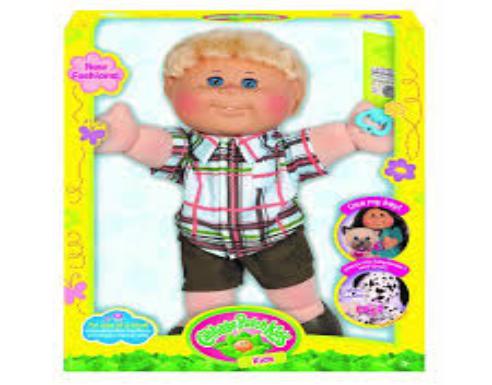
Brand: Cabbage Patch Kids
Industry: Leisure